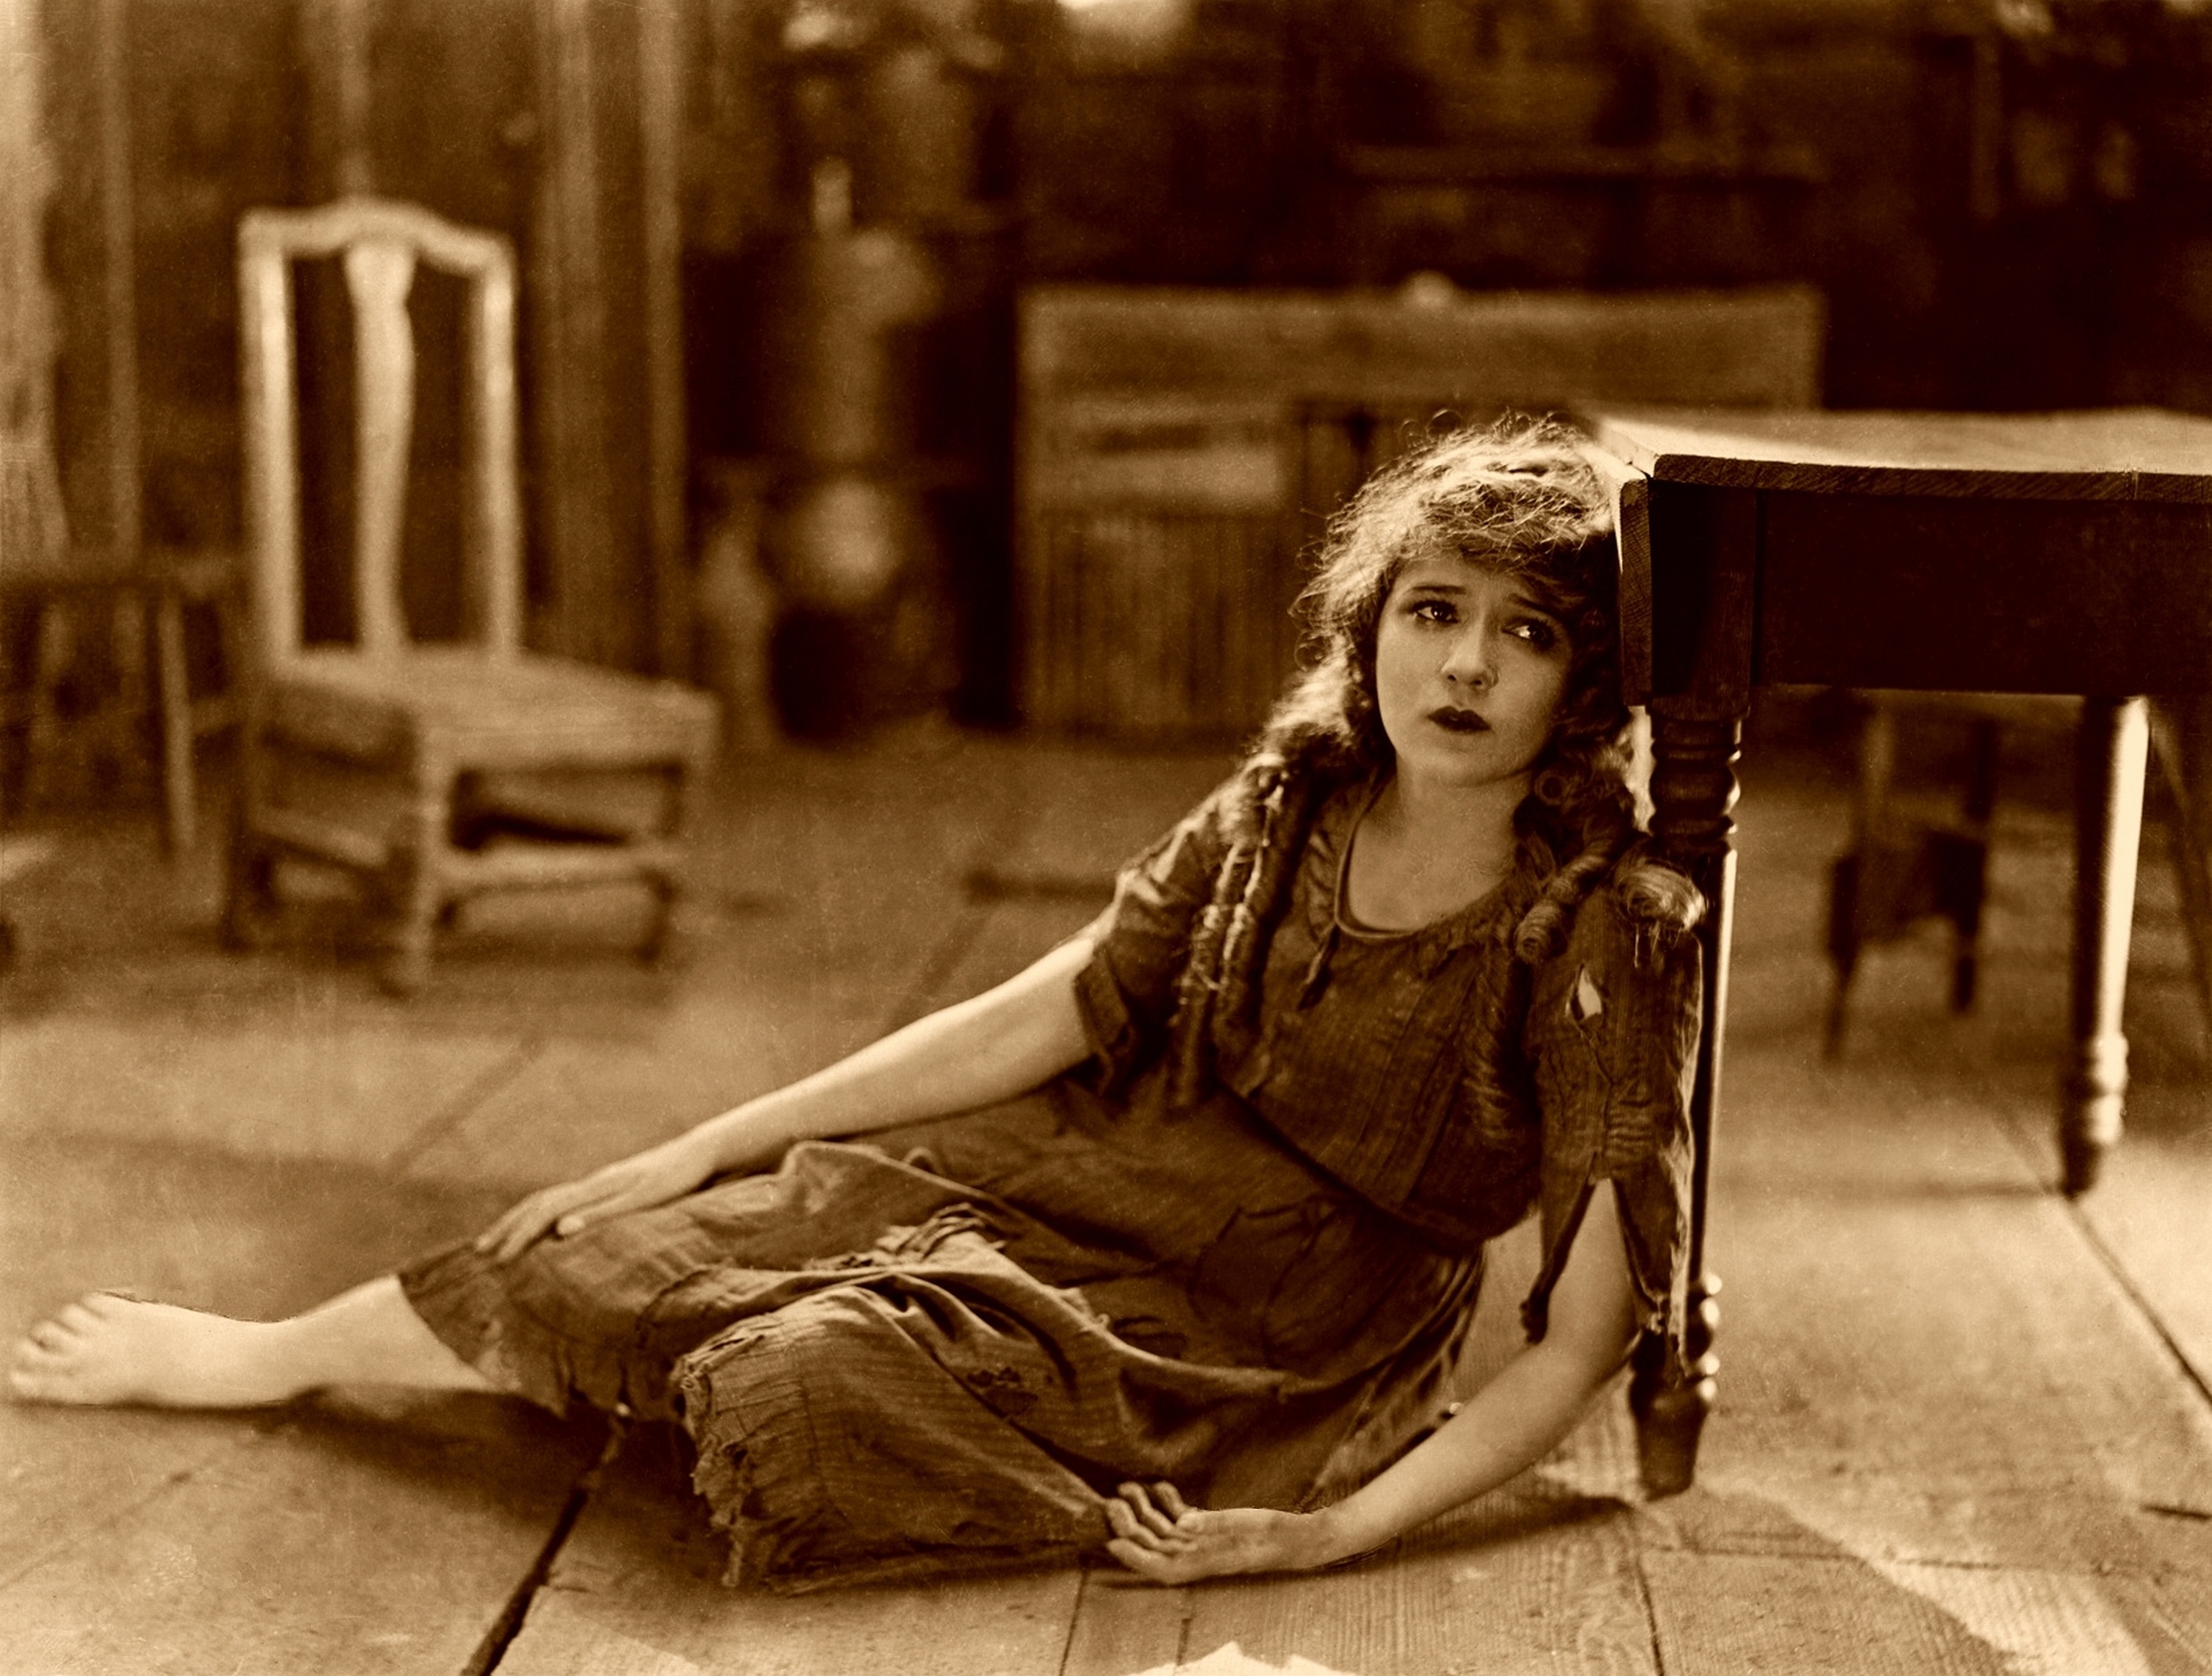
black and white, girl, sadness, sitting, lady, sad, poverty, crying, mary pickford, silent film, downtrodden, human behavior, vintage clothing